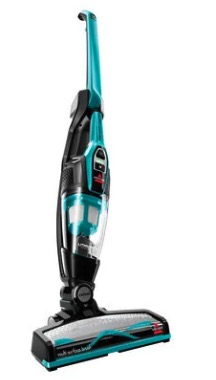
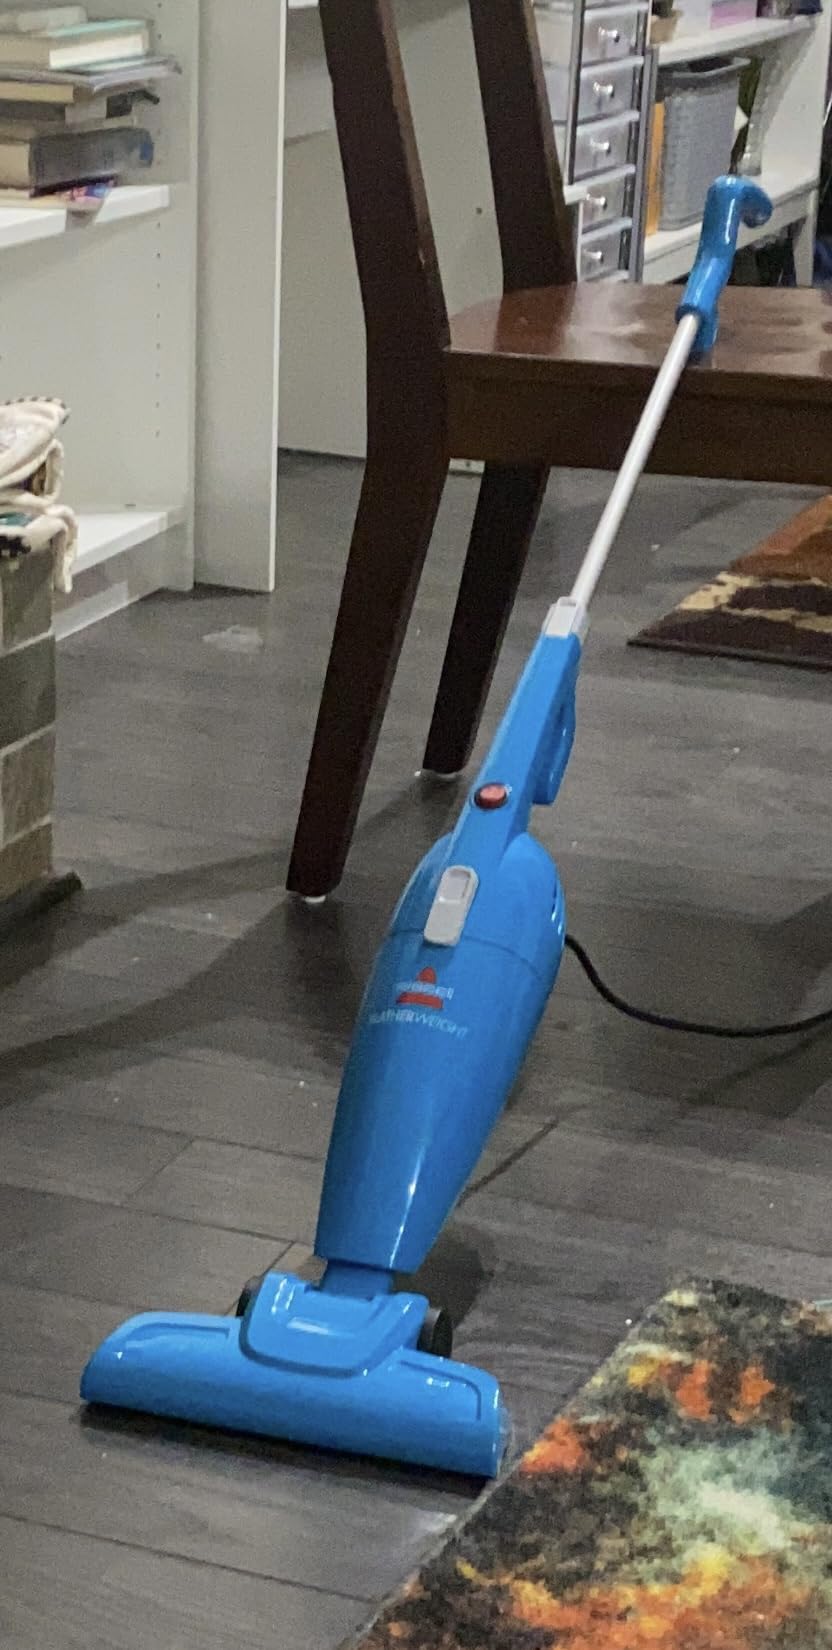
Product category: items_vacuum
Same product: no